Bio-secure bubble

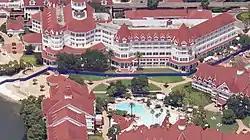
Aerial photo of the blue NBA Bubble fence through Disney's Grand Floridian. This fence isolated player lodging (bottom) from any members of the public staying at the rest of the hotel (top).

A bio-secure bubble typically consisted of multiple sites comprising a secure perimeter (often within close proximity to each other), including player residences (such as hotels), training facilities, and the venue proper. All participants, including players, team staff, and other staff (such as broadcasting staff present on-site) were screened and tested for COVID-19 before entering the bubble, live within its confines for the duration of the event, and were prohibited from leaving the perimeter until they had completed play. The participants were screened and tested regularly for COVID-19, and restricted from access to and by the general public. Participants were reprimanded and penalized if they breached biosecurity protocols while within the bubble.